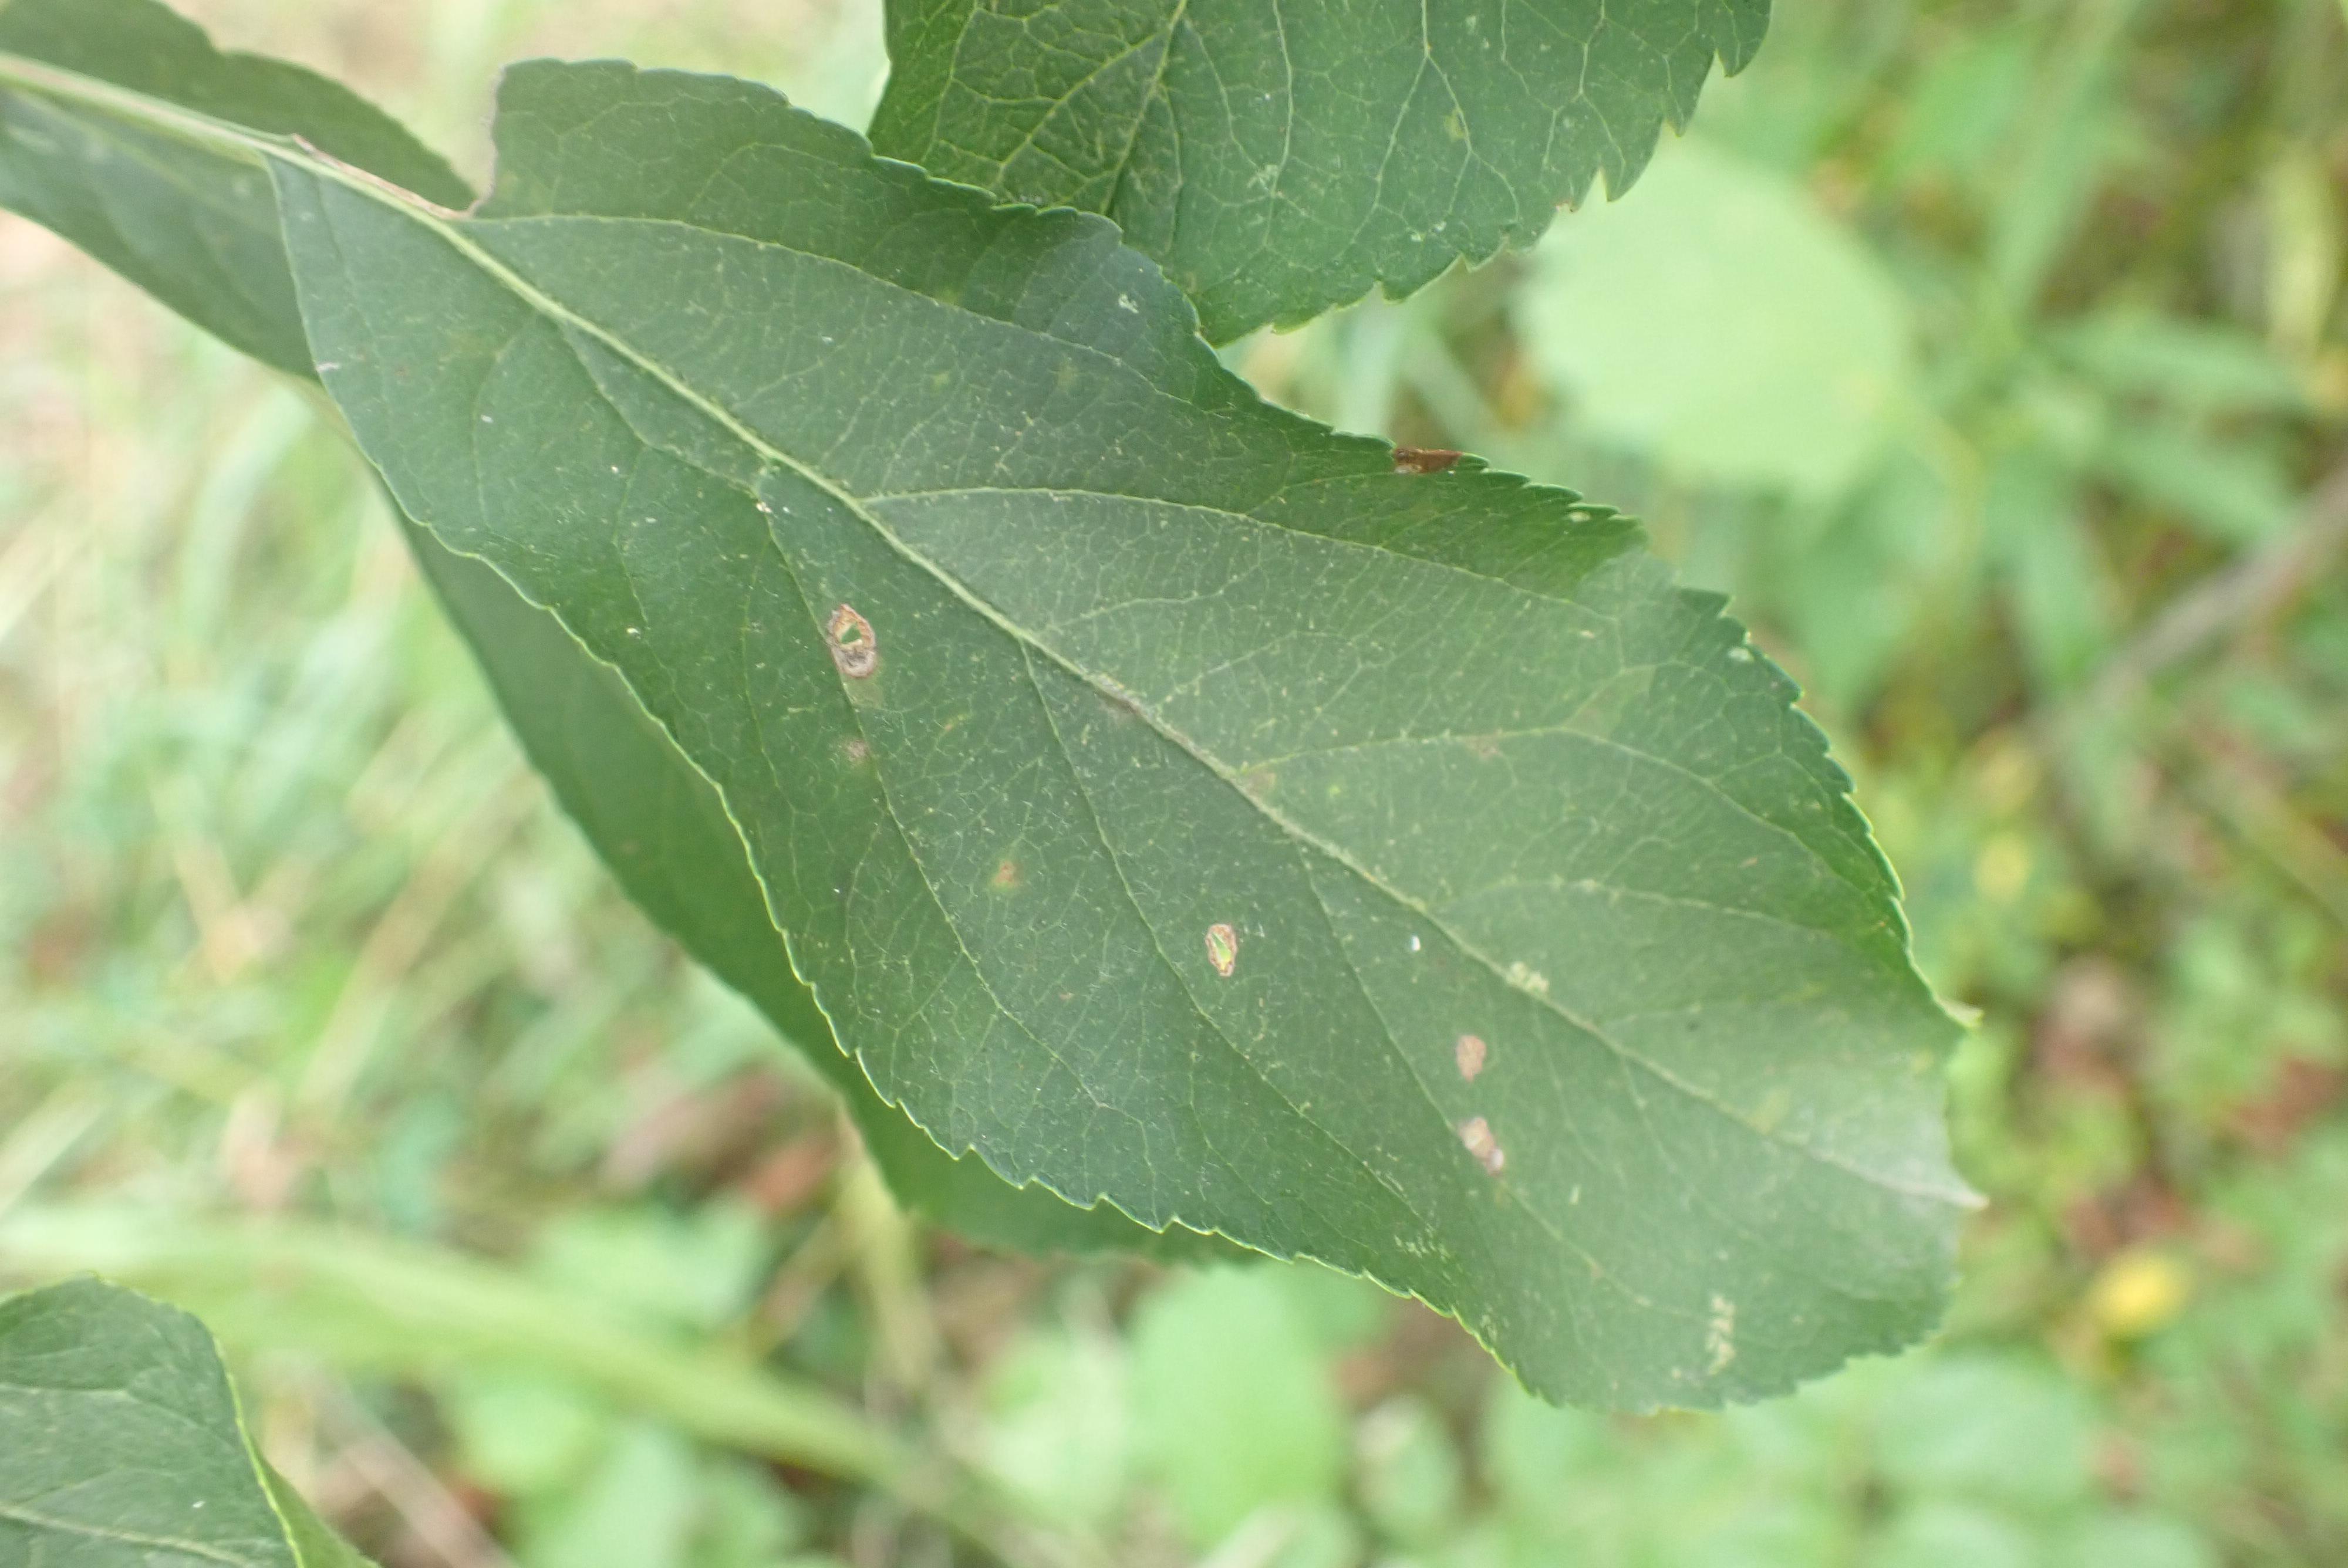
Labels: complex